Janet Petro

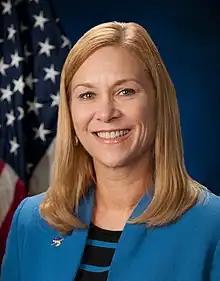
Official portrait, 2015

Janet E. Petro is an American engineer and civil servant serving since 2021 as the 11th director of the Kennedy Space Center (KSC). From January 20, 2025, to July 9, 2025, Petro served as the acting administrator of NASA. When then-NASA administrator Bill Nelson appointed her KSC director on June 1, 2021, Petro made history as the first woman to hold the position. She assumed the role of acting administrator on January 20, 2025, following her appointment by President Donald Trump, also becoming the first woman to hold that role.